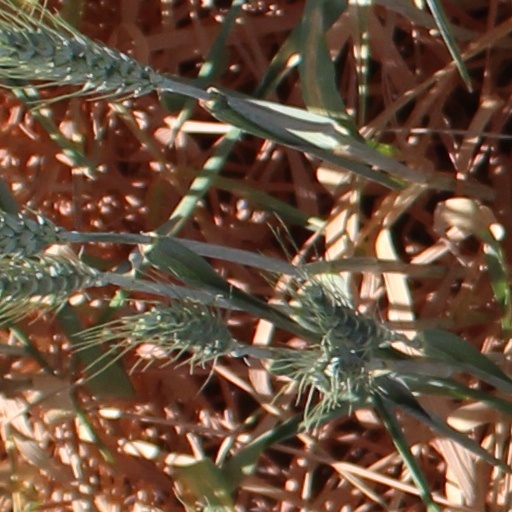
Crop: wheat